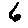
Label: 6